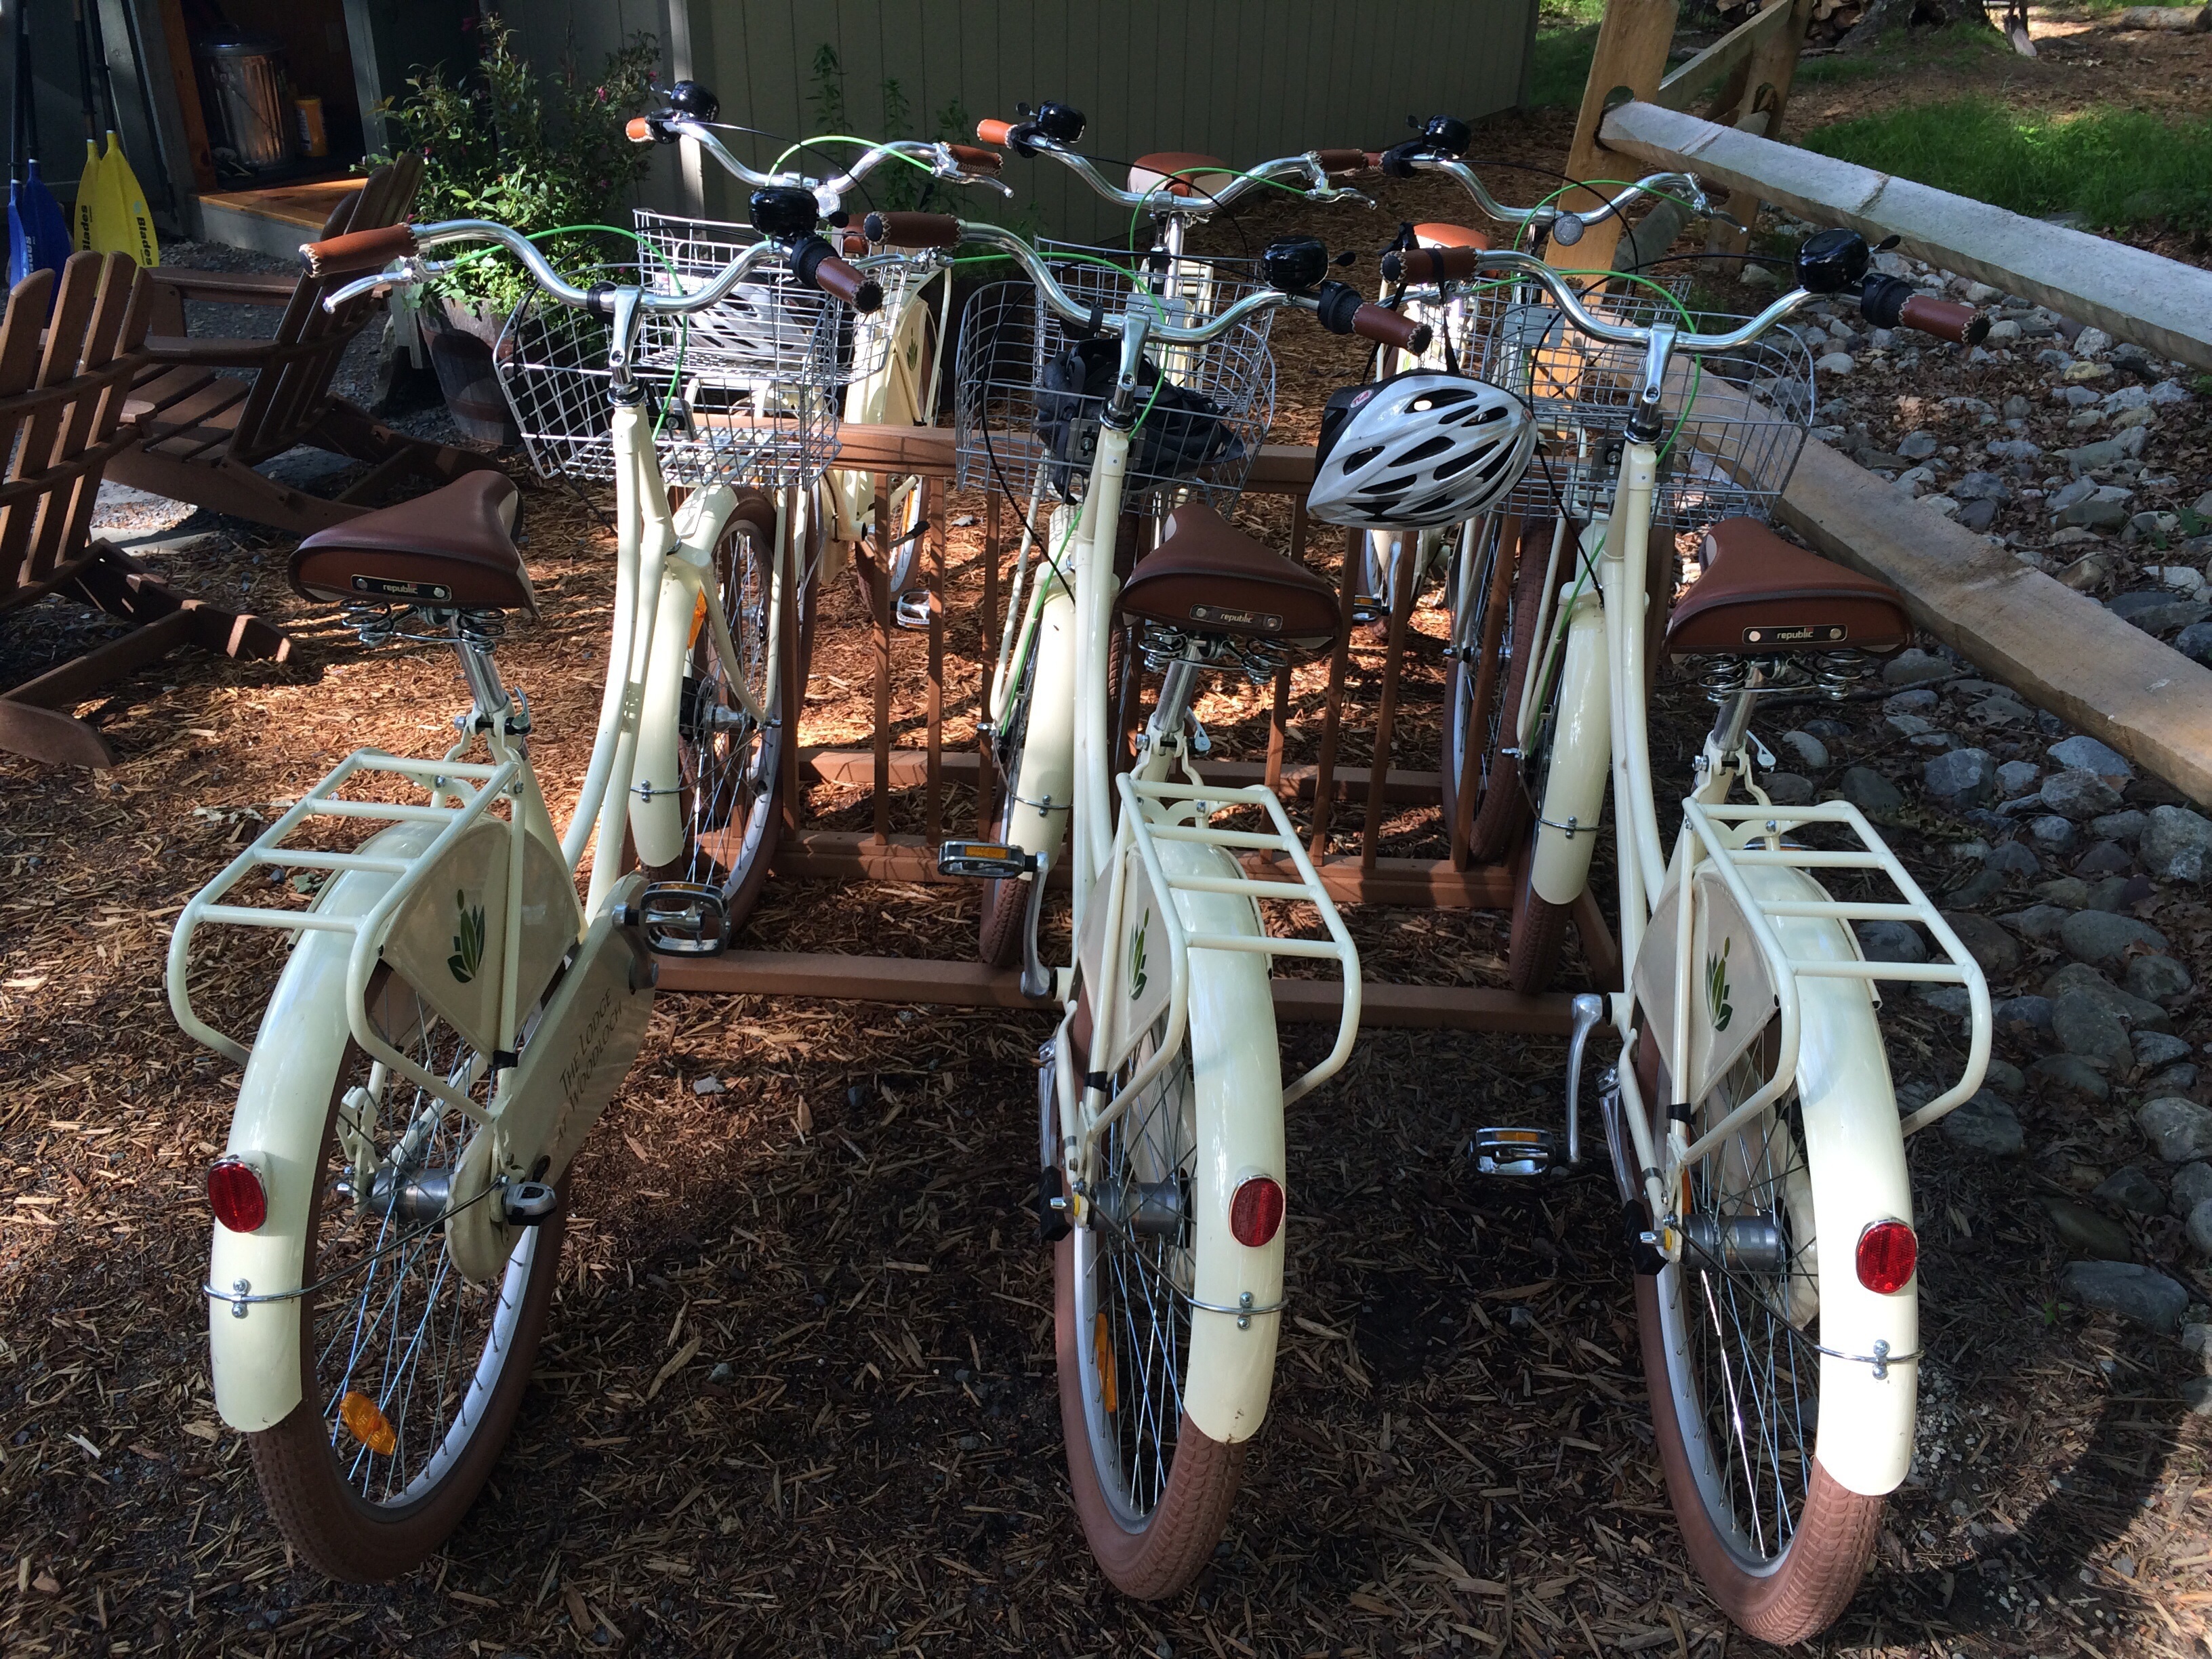
mountain, sport, wheel, bicycle, bike, vacation, travel, recreation, cyclist, transportation, vehicle, motorcycle, ride, cycle, activity, cycling, biking, carriage, land vehicle